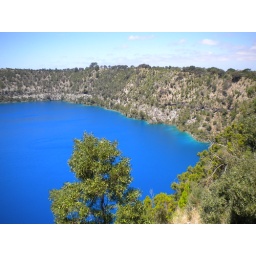
Blue Lake - in the summer, the light reflects off of minerals in the water and create this incredible blue color